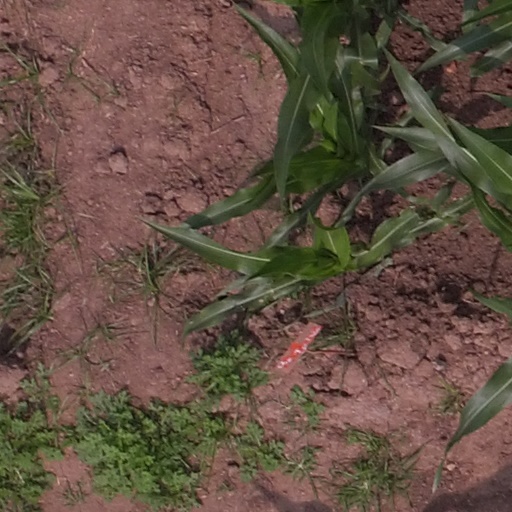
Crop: maize; corn